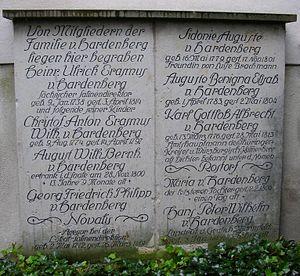
Novalis, de son vrai nom Georg Philipp Friedrich Freiherr von Hardenberg, né le 2 mai 1772 au château d'Oberwiederstedt, près de Mansfeld alors situé dans l'Électorat de Saxe et mort le 25 mars 1801 à Weißenfels, est un poète, romancier, philosophe, juriste, géologue, minéralogiste et ingénieur des Mines allemand. Il est l'un des représentants les plus éminents du premier romantisme allemand.